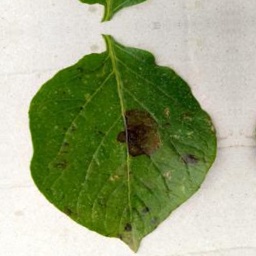
Etiqueta: Late Blight